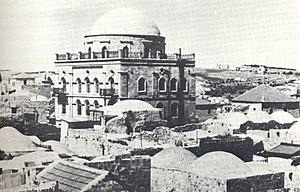
Une synagogue est un lieu de culte juif.
Jérusalem-Est fait référence à la partie de la ville de Jérusalem située à l'est de la ligne verte. Elle inclut la vieille ville et ses lieux saints : le mont du Temple et le Mur des Lamentations, le Saint-Sépulcre, la mosquée al-Aqsa et l'esplanade des Mosquées.